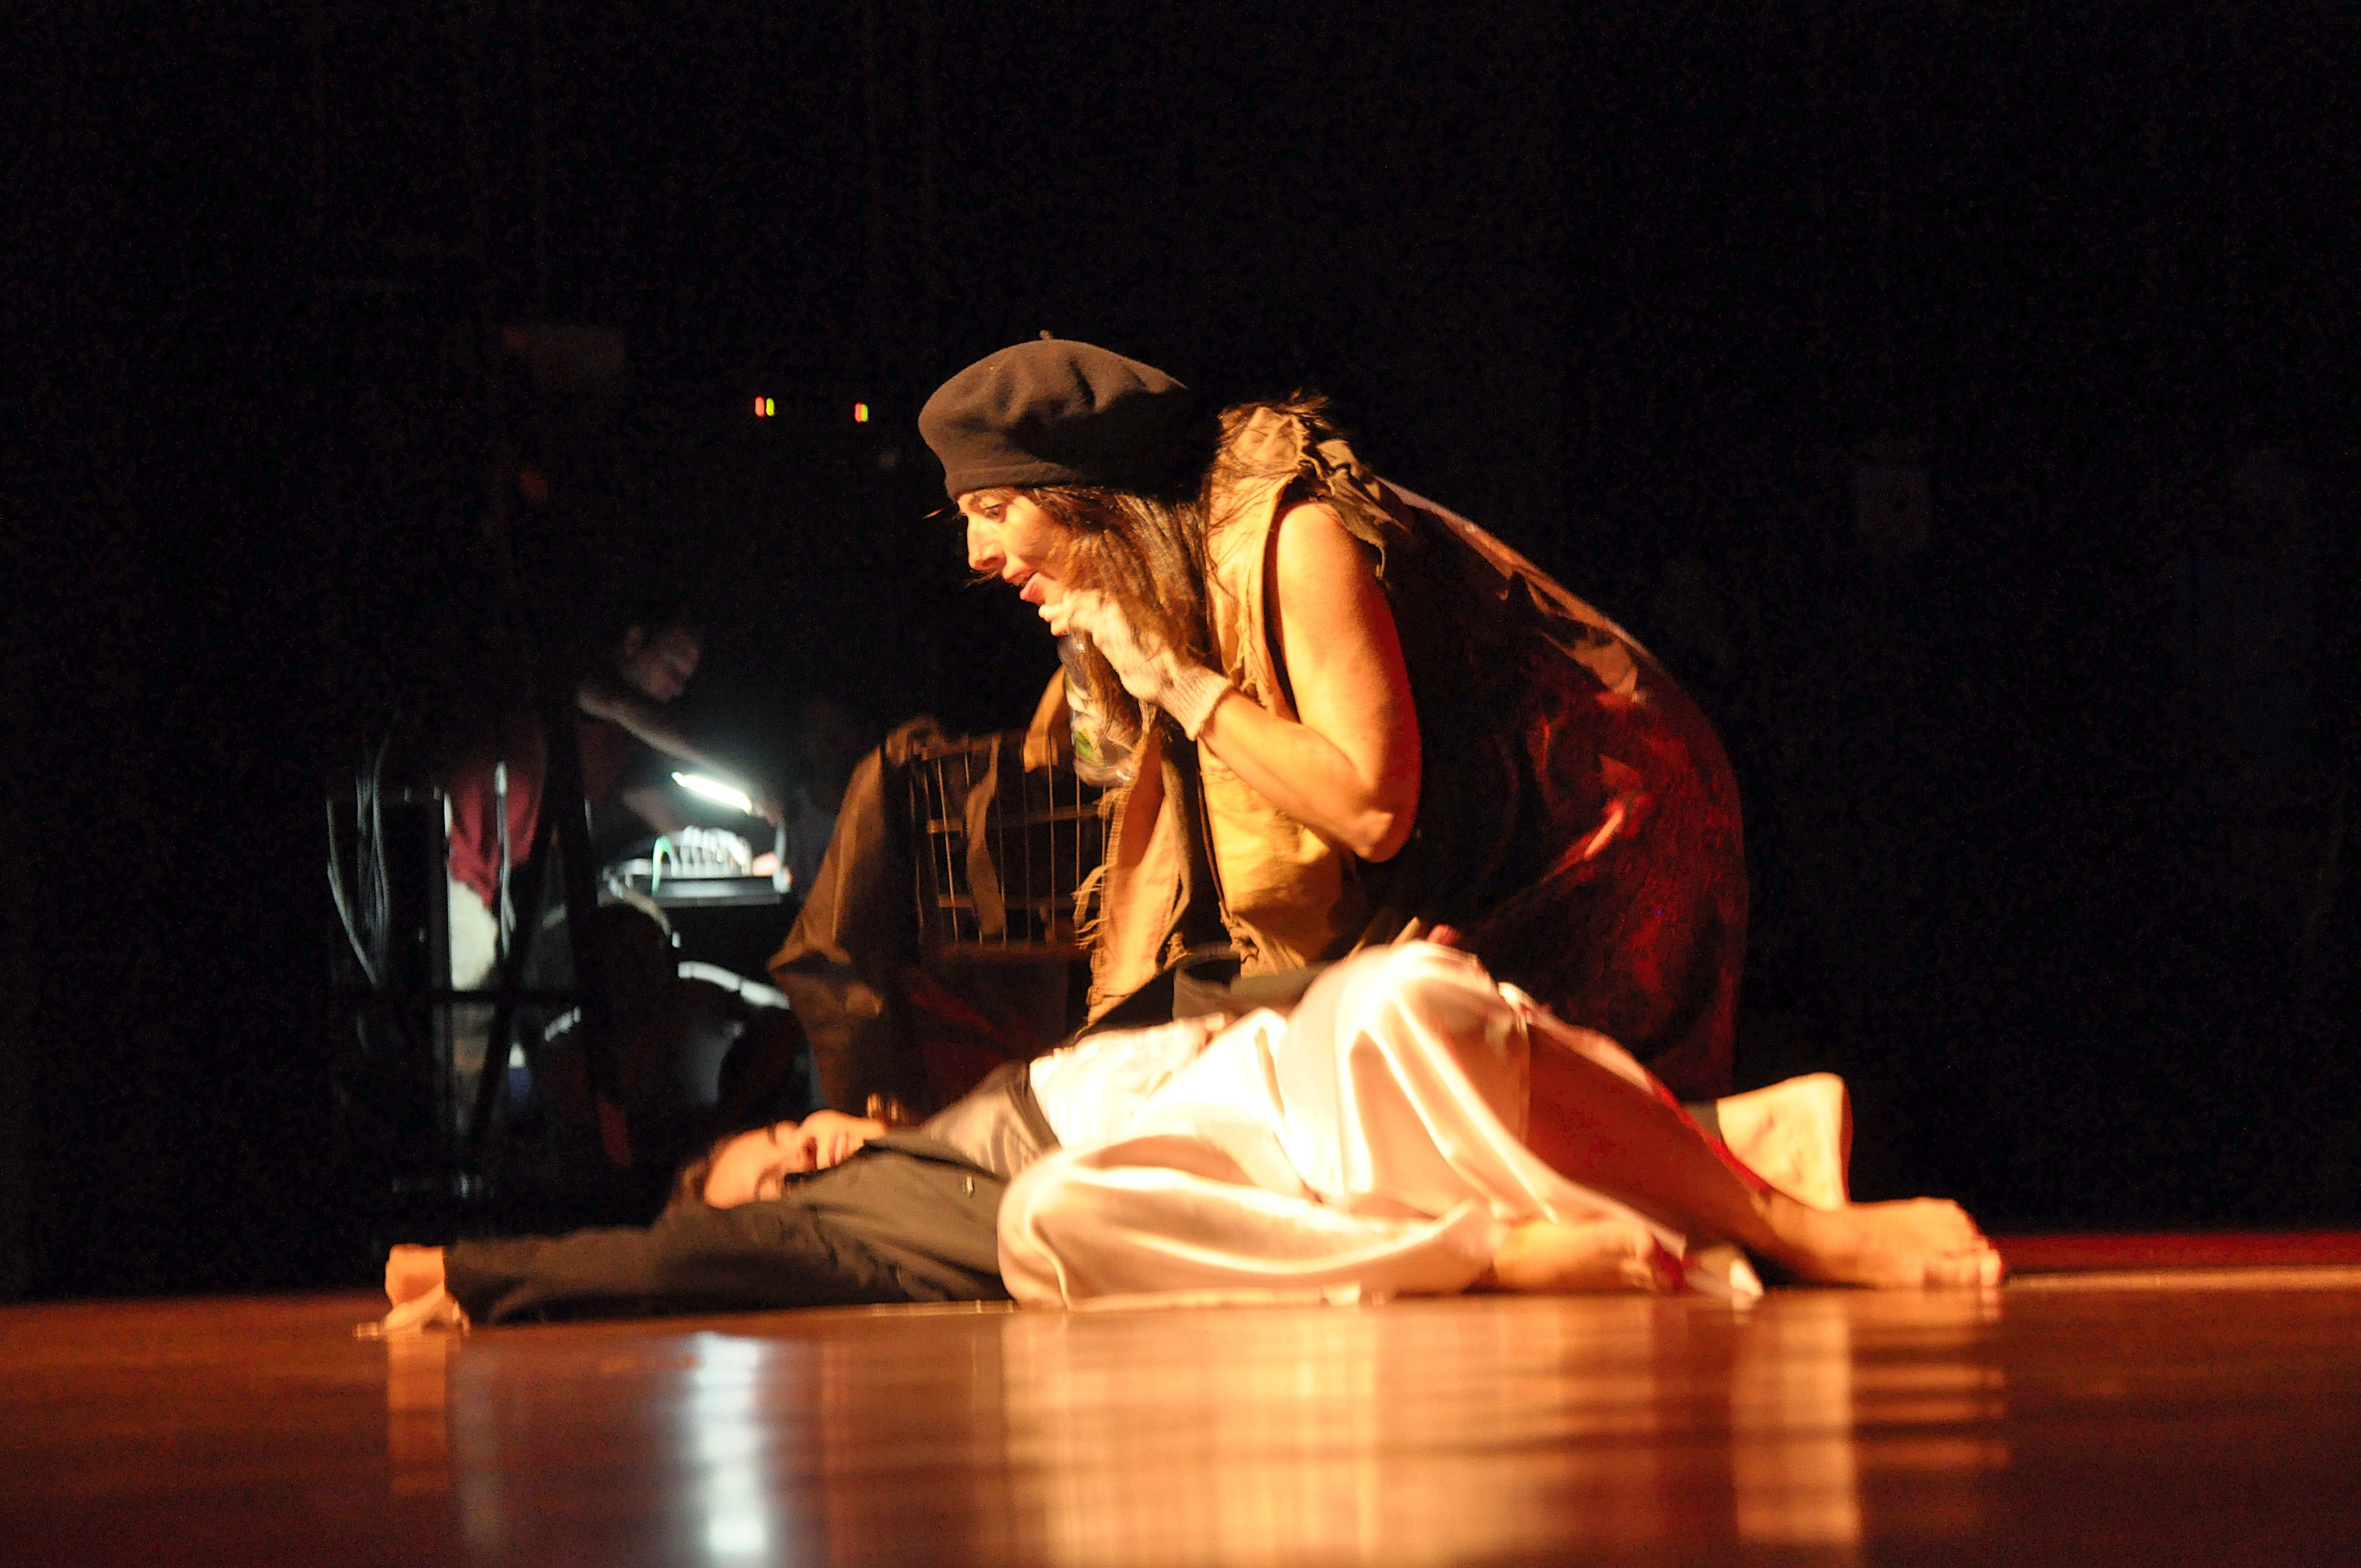
music, light, audience, dance, show, black, lighting, performance art, theatre, stage, sports, musical, performance, tango, scene, event, misery, entertainment, emotion, feeling, drugs, poor, performing arts, staging, musical theatre, modern dance, concert dance, slut, middleman, gan, spring art group